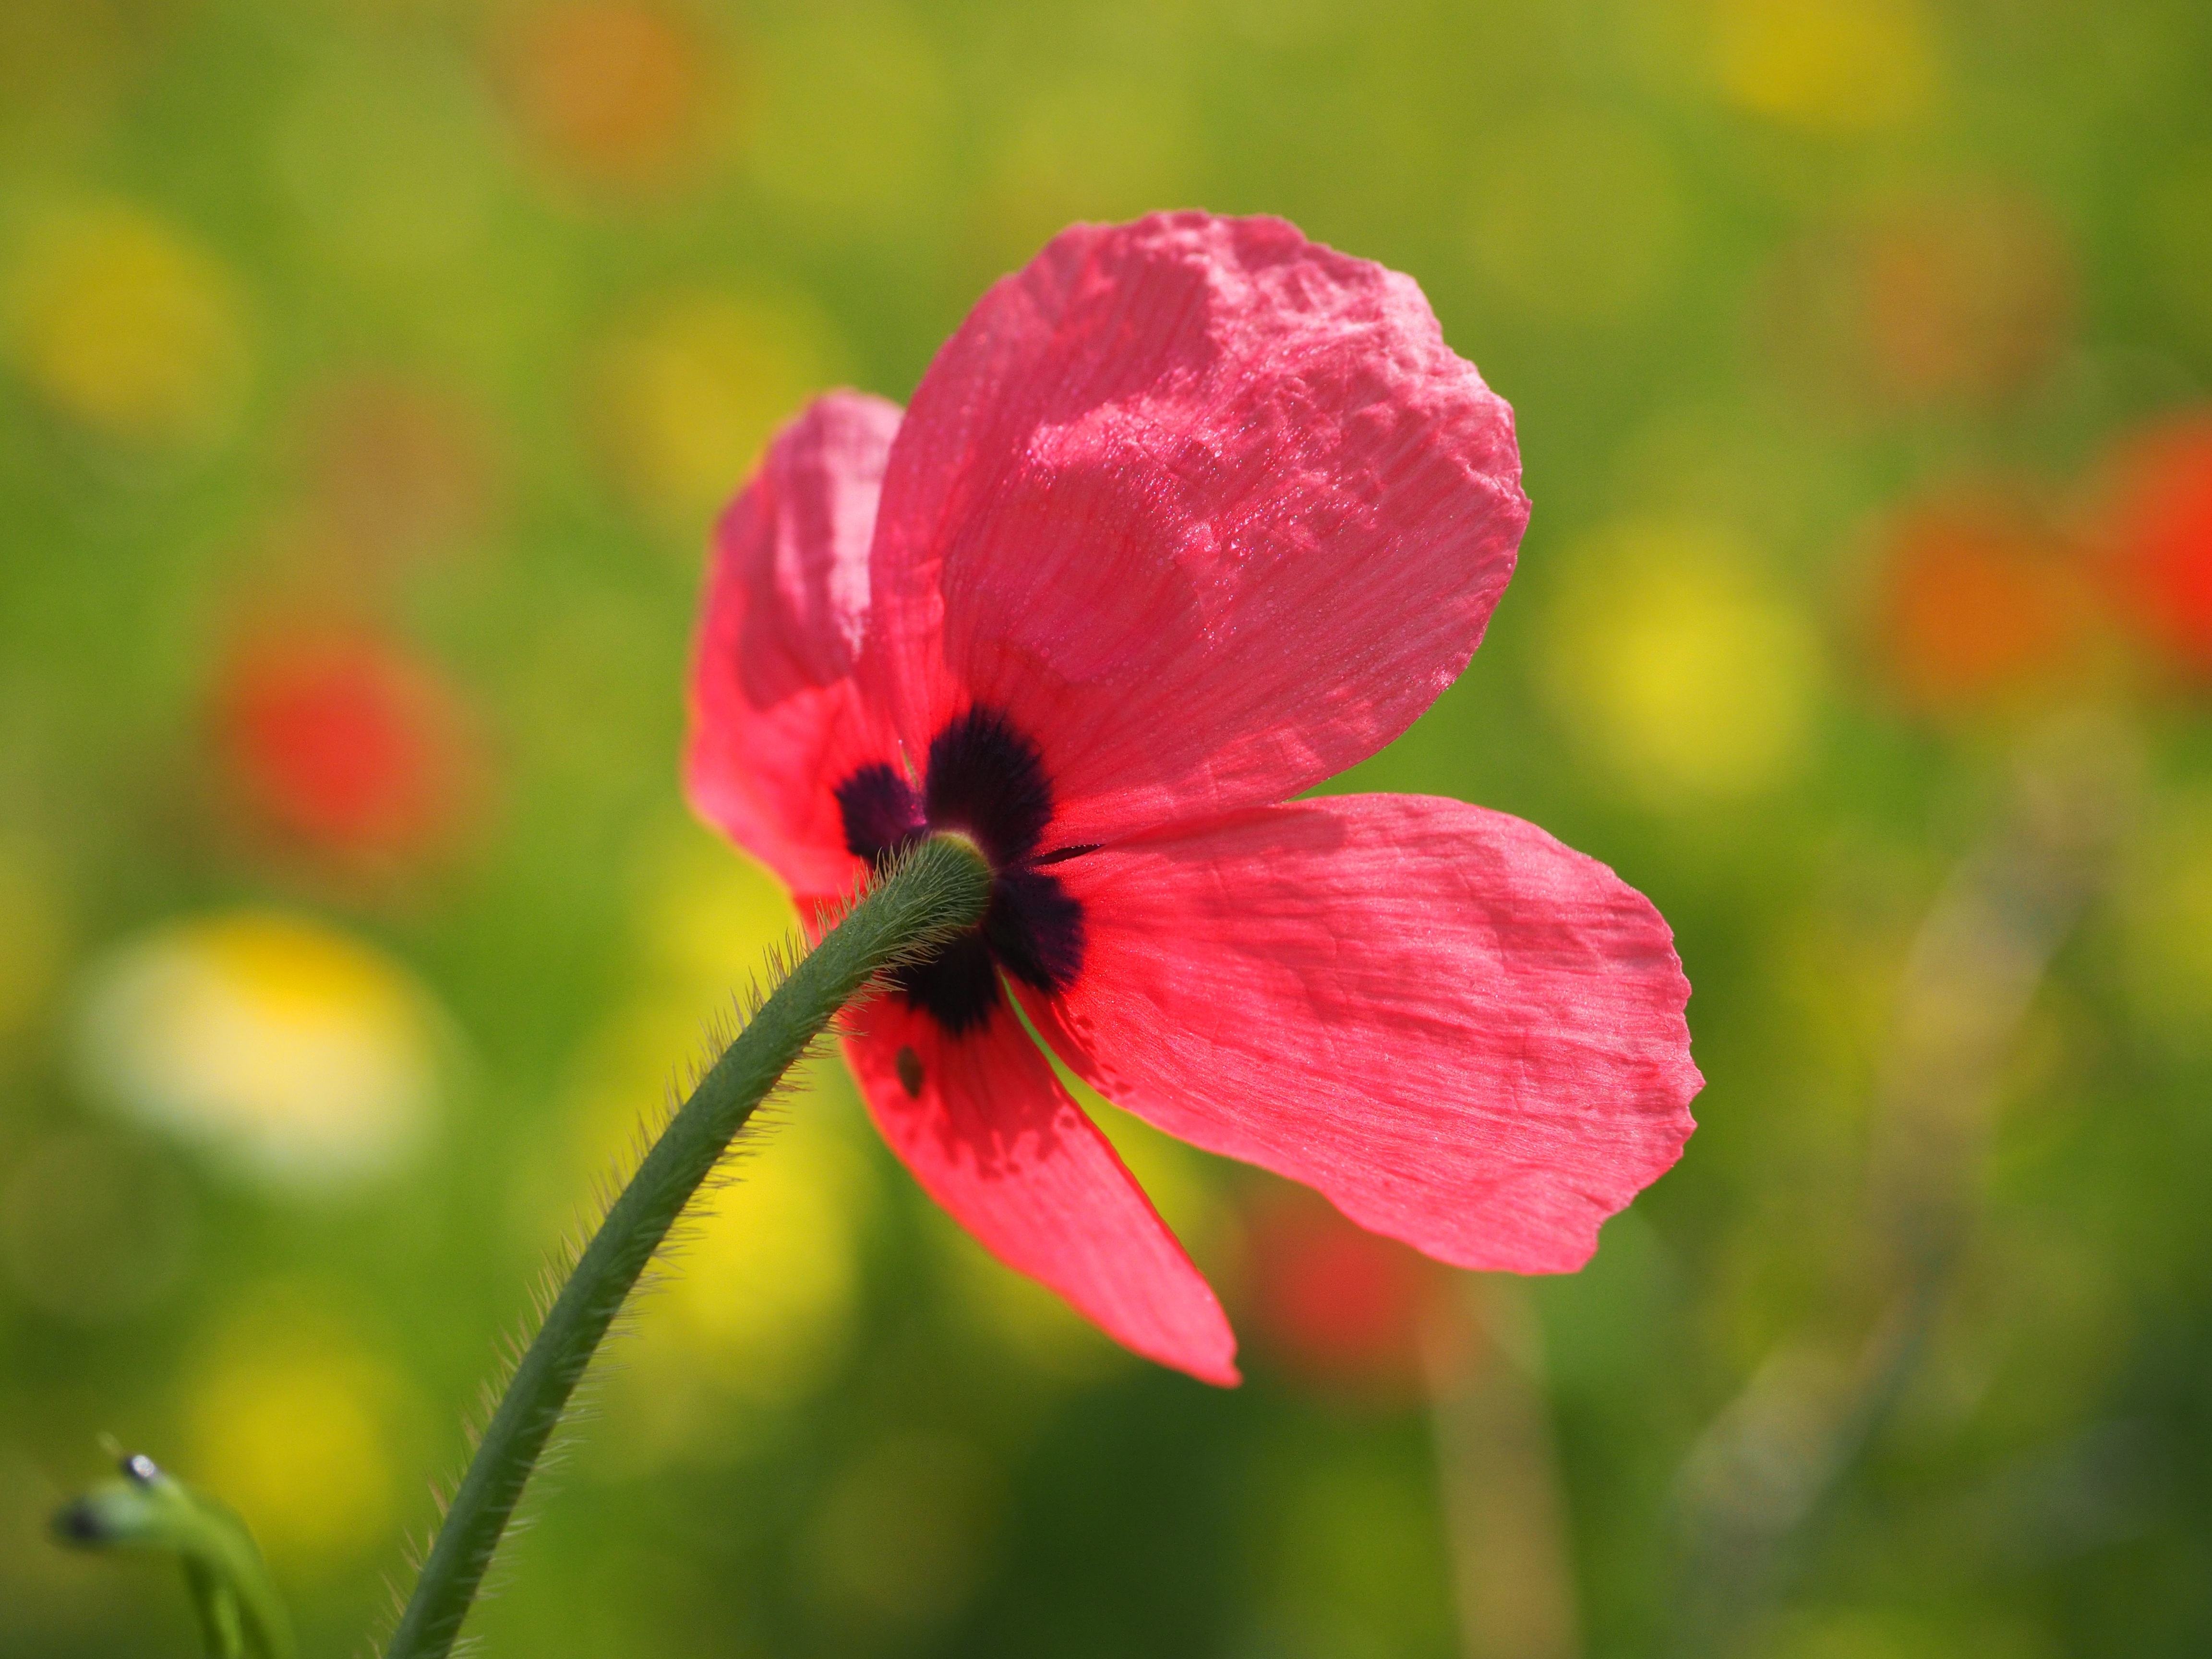
nature, blossom, plant, meadow, flower, petal, bloom, red, colorful, close, flora, wildflower, close up, klatschmohn, poppy flower, red poppy, petals, blossoms, poppy, papaveraceae, coquelicot, papaver, medicinal plant, macro photography, ornamental plant, flowering plant, open flower, klatschrose, mohngewaechs, papaver rhoeas, food plant, annual plant, plant stem, land plant